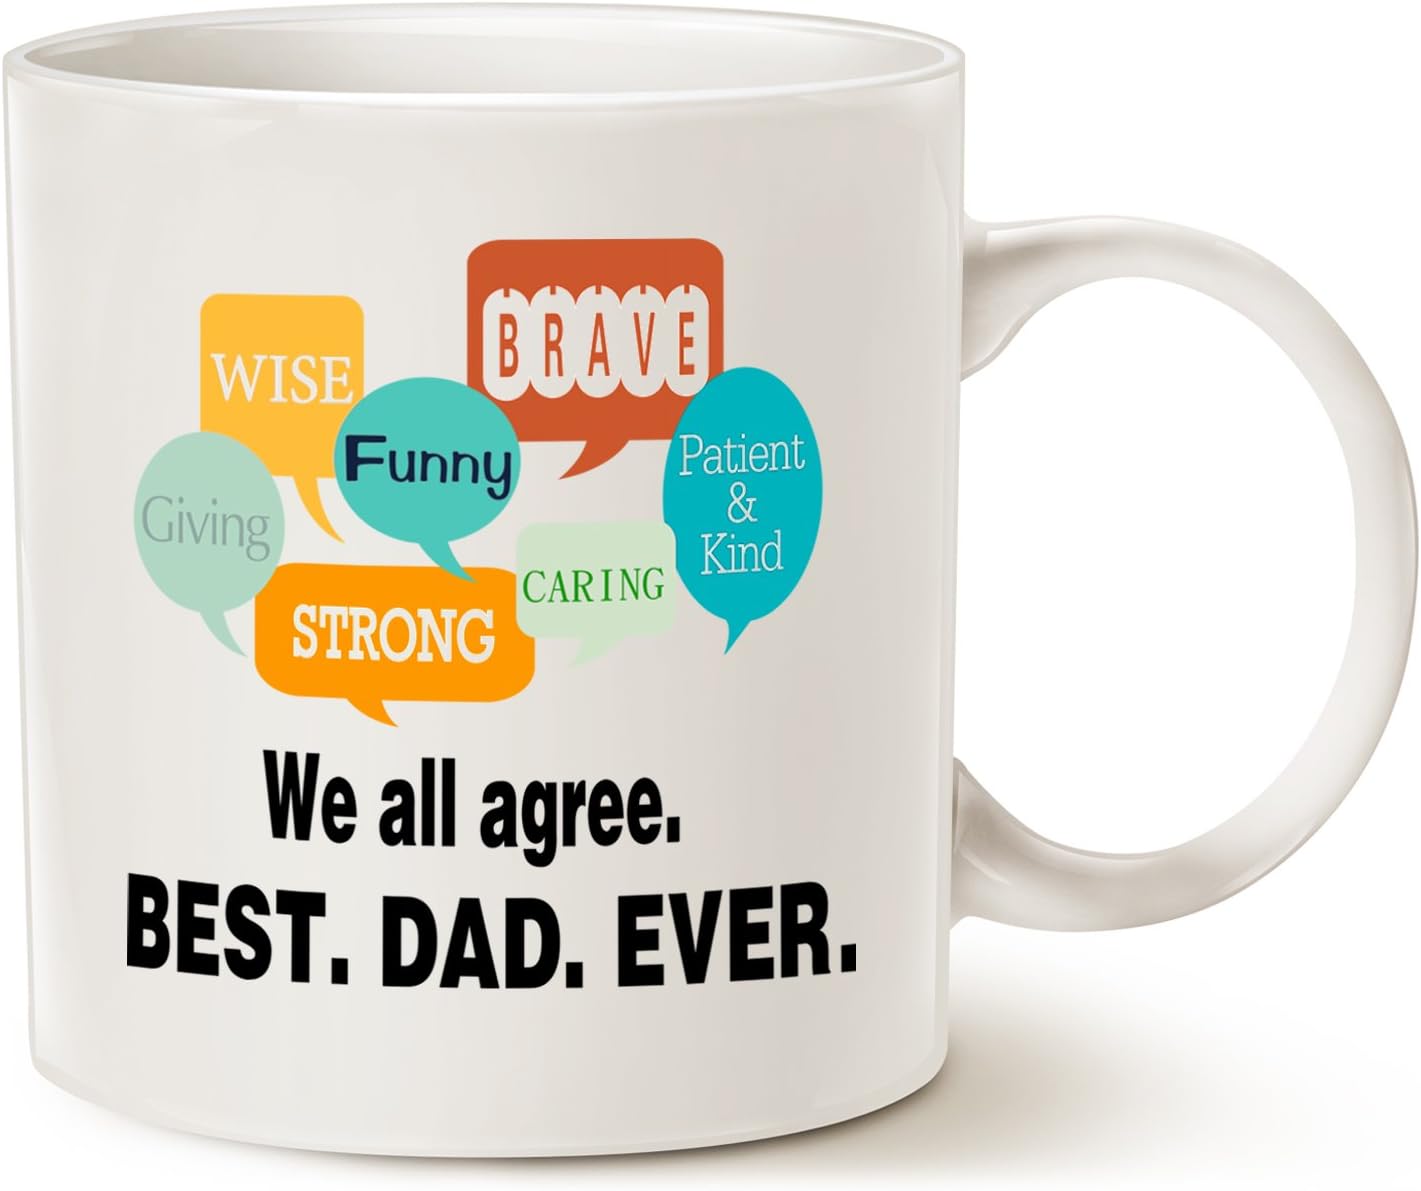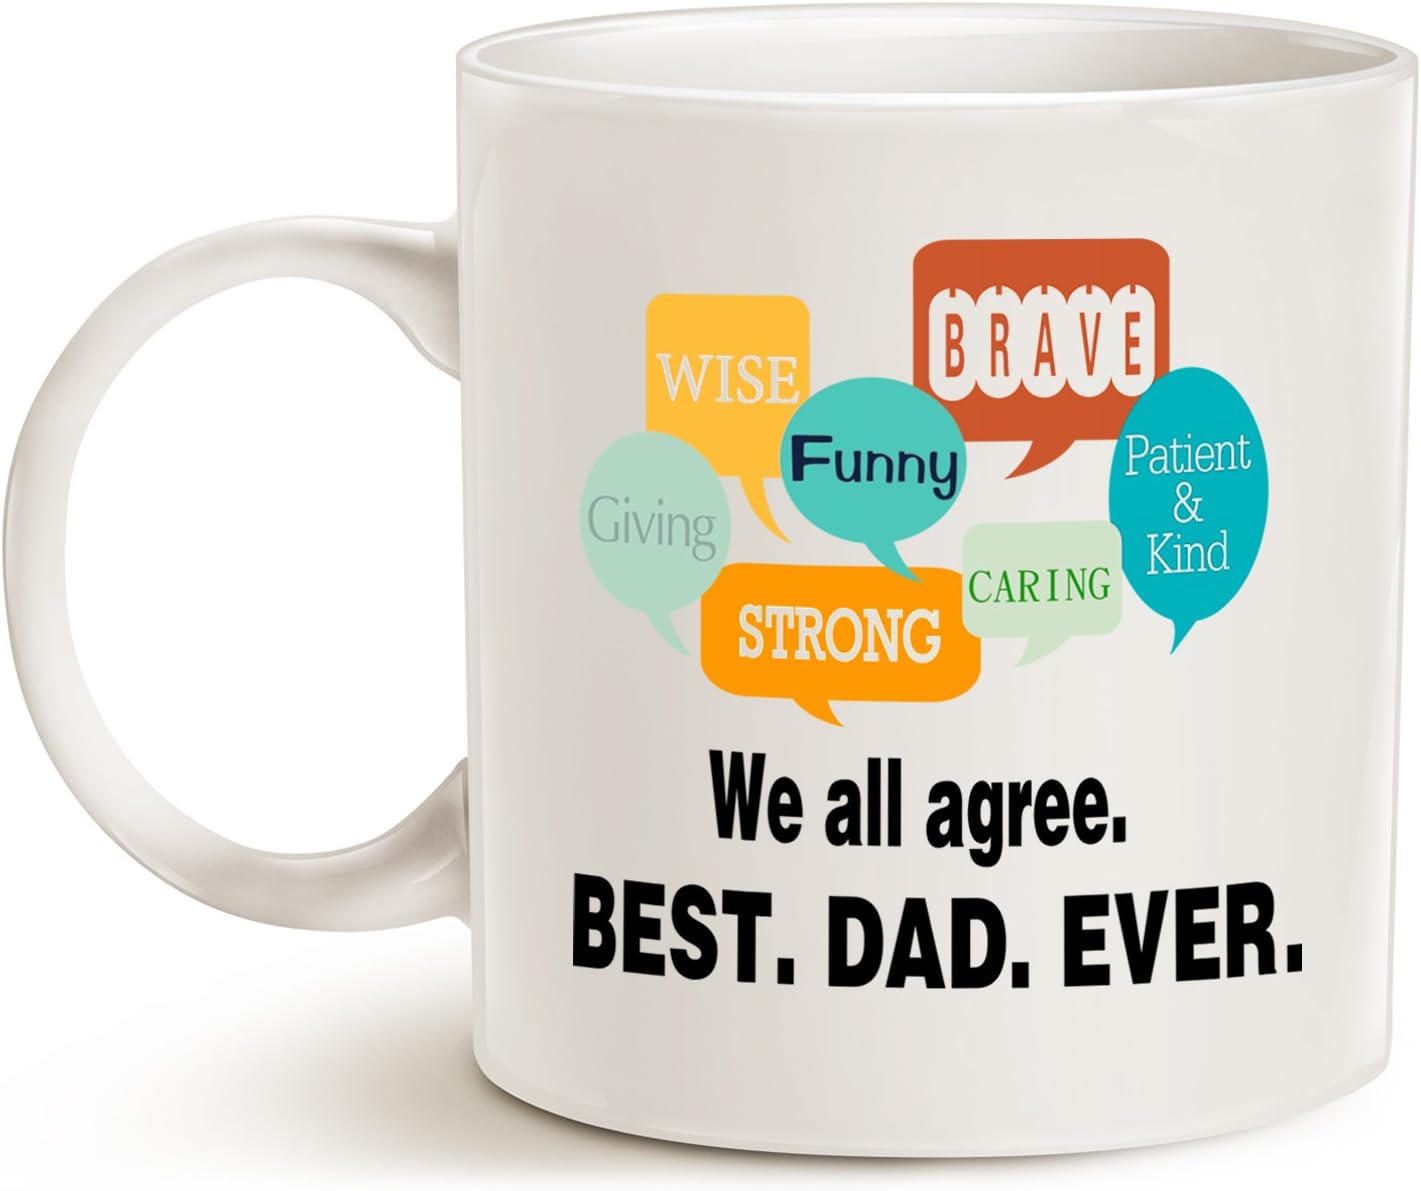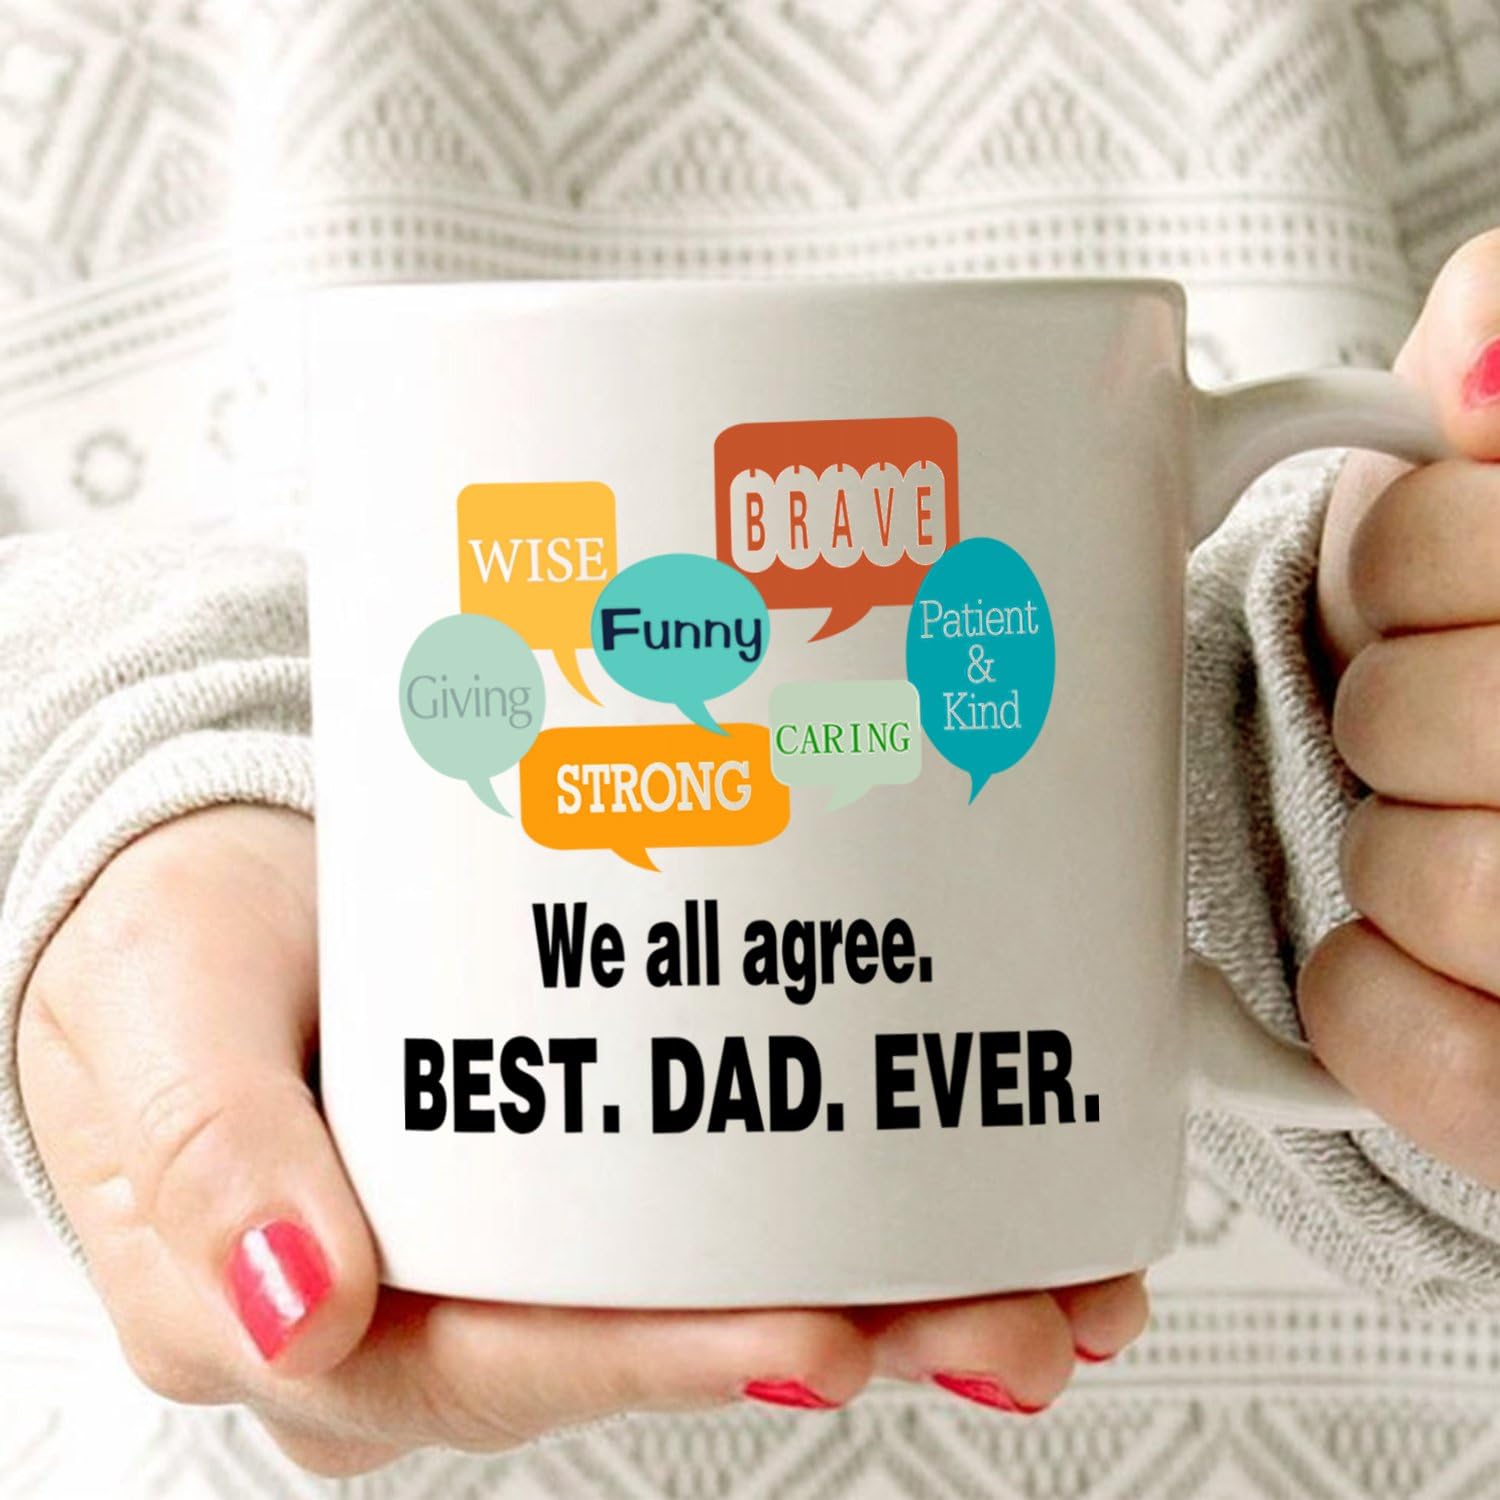
MAUAG Fathers Day Christmas Gifts Inspirational Saying Coffee Mug for Dad, Best Dad Ever Conversation Bubbles Dad Coffee Mug, Best Birthday Gifts for Father Cup White, 14 Oz
Category: Amazon Home
MAUAG Mug Inc Designs, Funny Christmas Gifts Fathers Day Dad Coffee Mug in Natural, 14Oz Capacity.  Each mug is microwave & dishwasher safe.  The perfect size to enjoy your morning beverage and the perfect gift for your loved ones on thatal to surprise friends or co-workers at the office on any occasion. This product adds to home. Why? Because we like you! Yours today for a very cheap price.
Features: MAUAG christmas gifts funny dad coffee mug dishwasher and microwave safe, printed on both sides. | Your dad is the best, so tell him so! Shout out his best qualities. | Strong, ceramic construction, 100% pure white ceramic with money back guarantee. | Exquisite fashion, easy-grip with handle, suitable for hot and cold drinks. Can be used for home and office. | Great holiday or birthday gift for your best dad, papa, father, family member. This represents an affordable novelty they will appreciate for years.